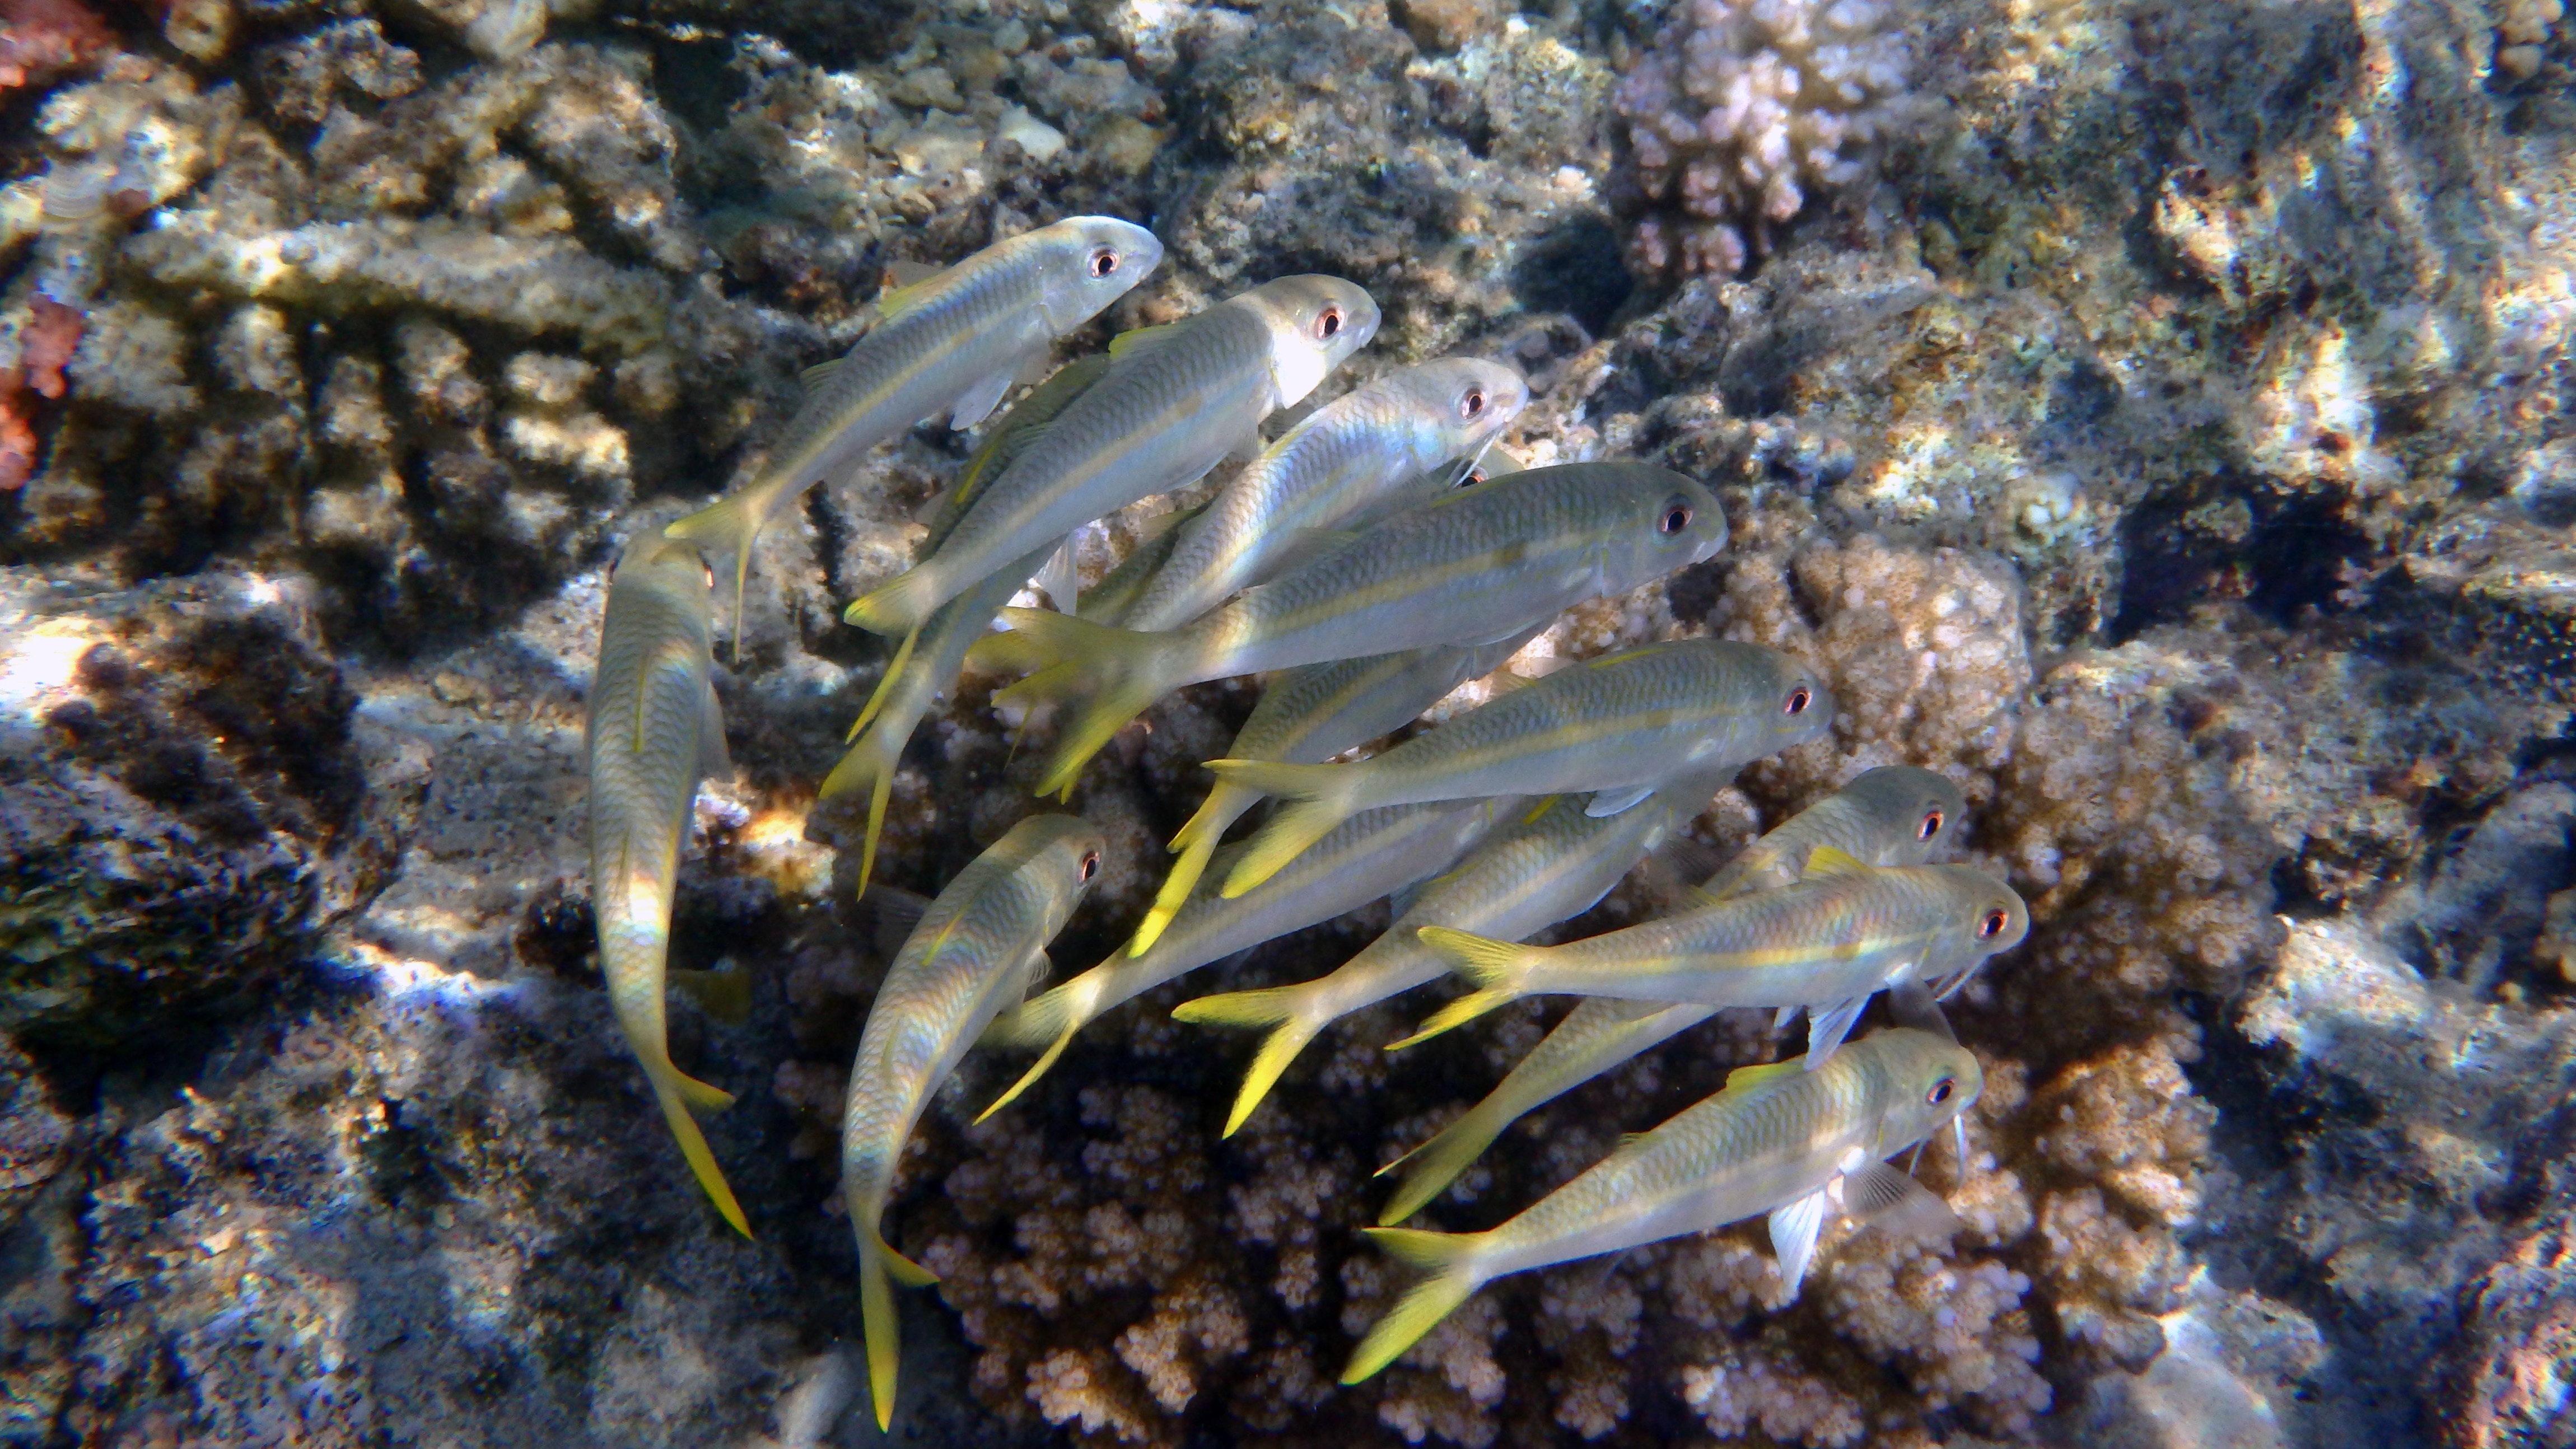
leaf, wildlife, underwater, food, biology, seaweed, fish, fauna, coral reef, invertebrate, reef, algae, macro photography, marine biology